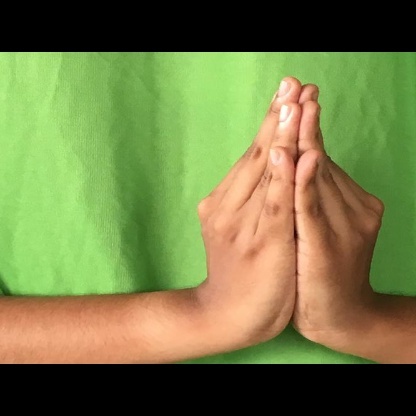
Mudra: Kapotham